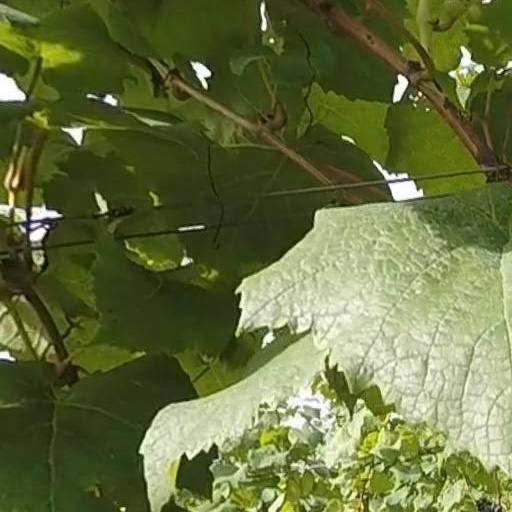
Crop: grape